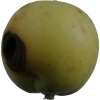
Label: Apple 13